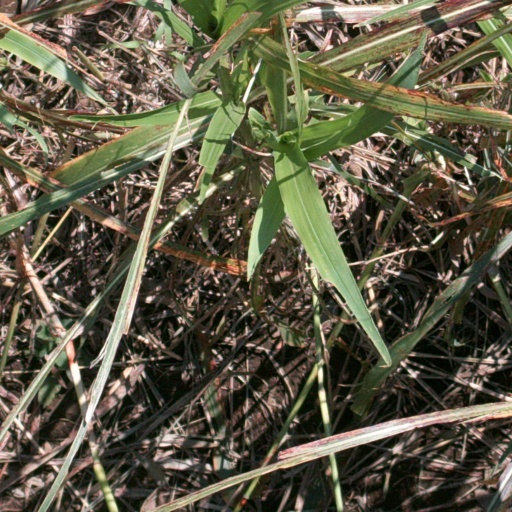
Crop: sorghum